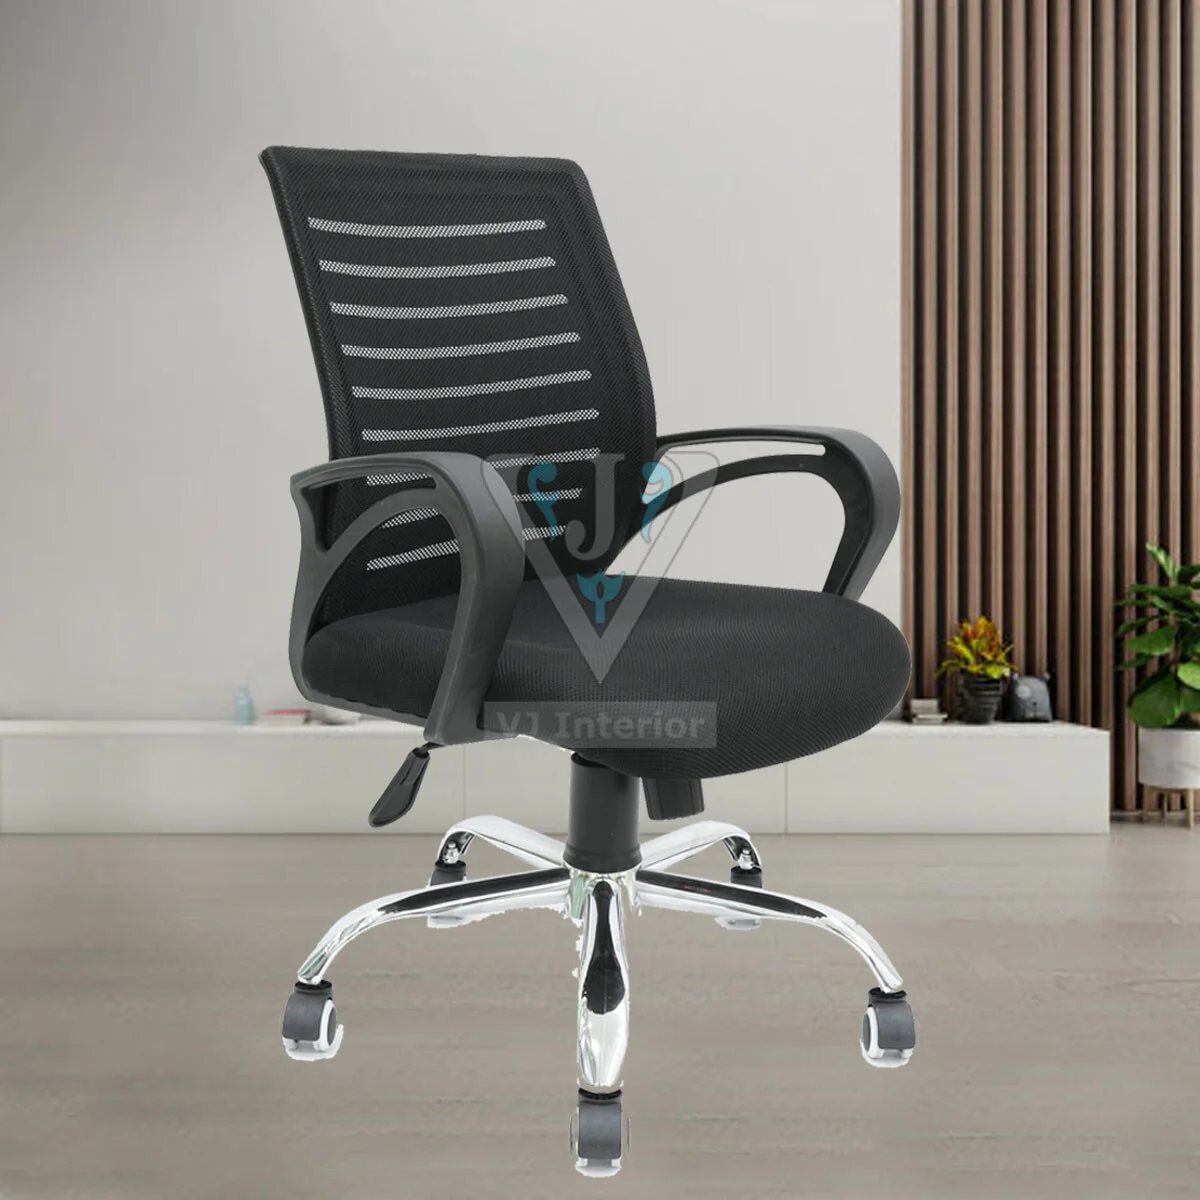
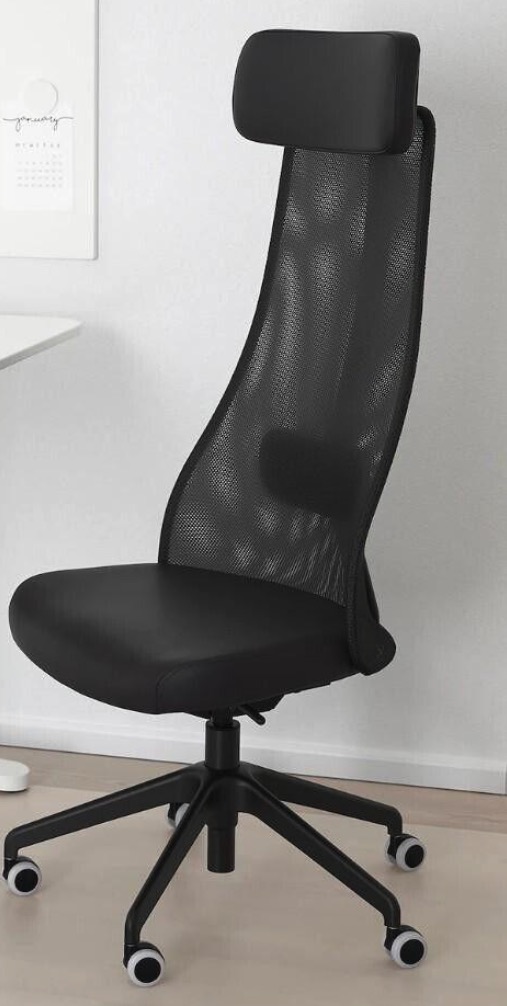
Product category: items_chair
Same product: no